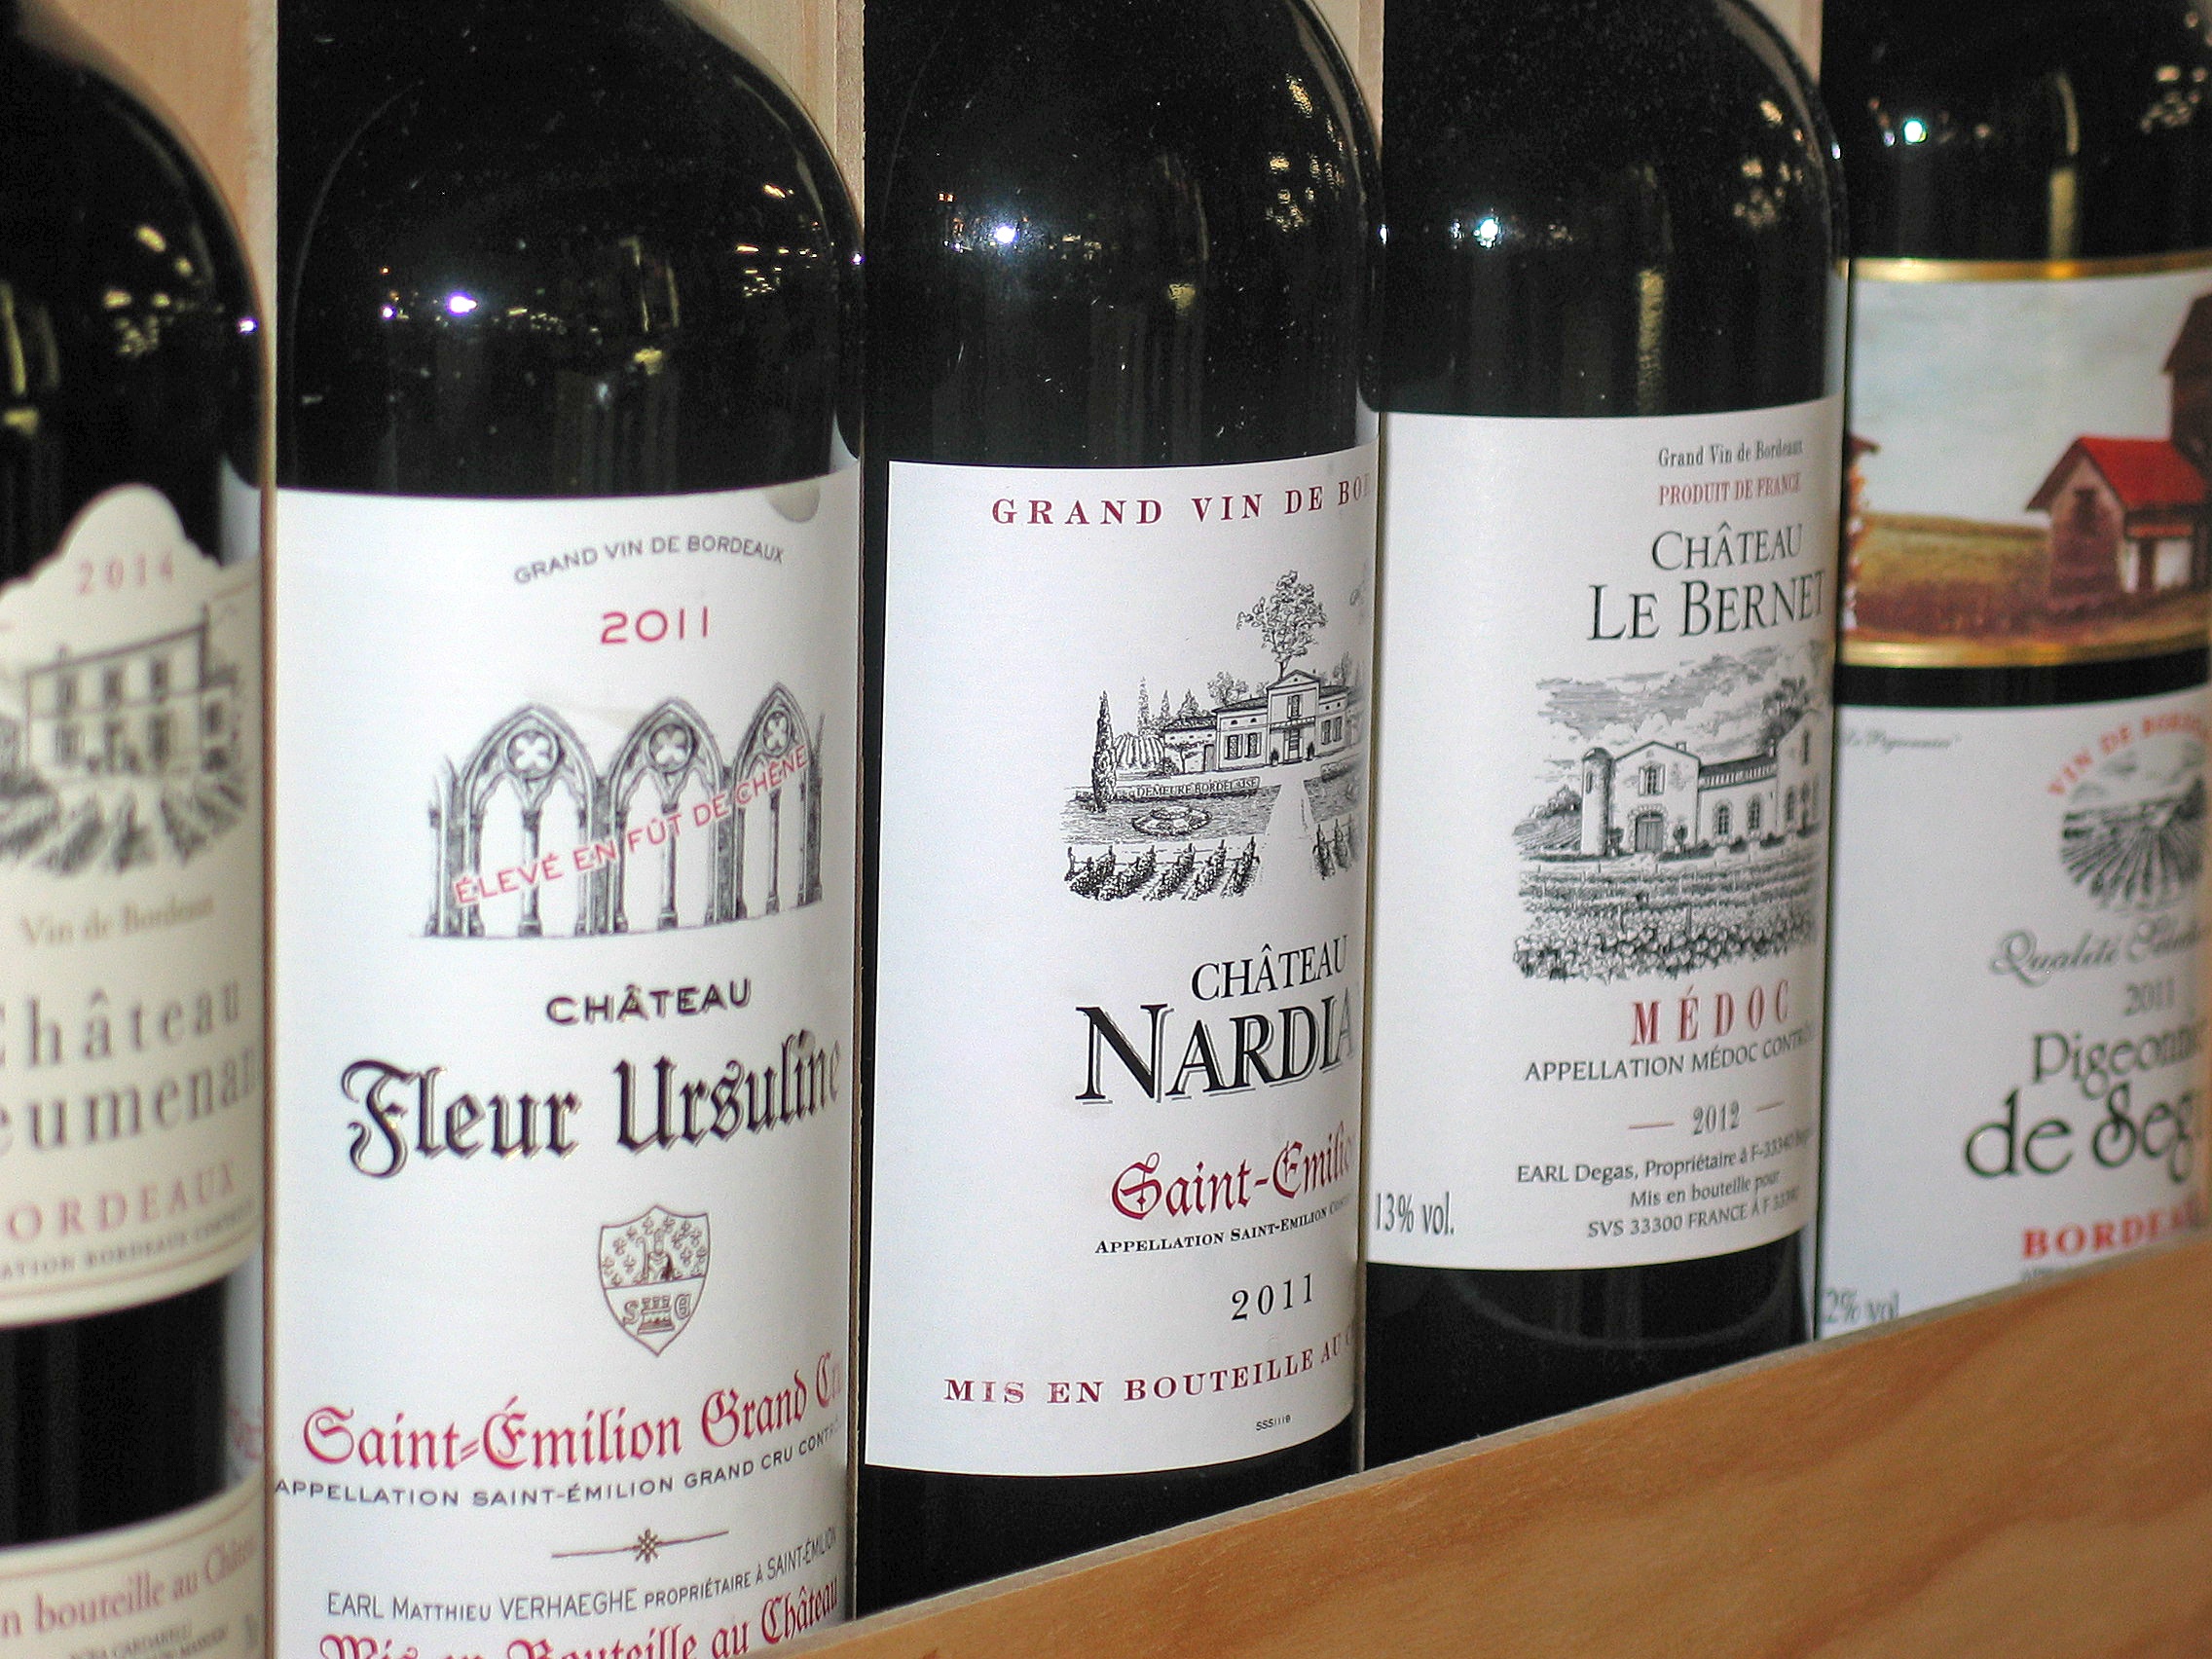
liquid, wine, restaurant, love, gift, menu, drink, shelf, bottle, red wine, eat, delicious, still life, alcohol, wine bottle, label, glass bottle, wine glass, cork, dinner, grapes, packaging, gastronomy, benefit from, cellar, wine rack, wine bottles, gedeckter table, alcoholic beverage, wine storage, bottleneck, alcoholic beverages, give a, wine list, french red wine, old label